Pathankot district

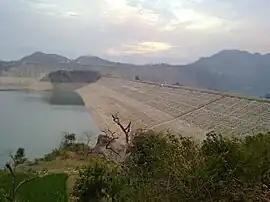
Ranjit Sagar dam over the Ravi river

In the past, It was a Tehsil of the district of Gurdaspur. The present district was formed, as the 22nd district of the state on July 27, 2011. Pathankot includes the two sub-divisions of Pathankot and Dhar Kalan and the two sub-tehsil of Narot Jaimal Singh and Bamial